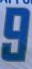
Number: 9